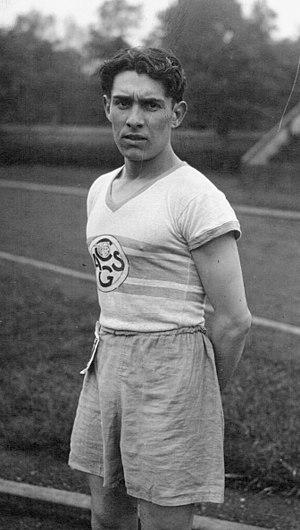
Jules Ladoumègue, dit Julot, né le 10 décembre 1906 à La Bastide, quartier de Bordeaux et mort le 3 mars 1973 à Paris, est un athlète français spécialiste des courses de demi-fond, multiple recordman du monde.